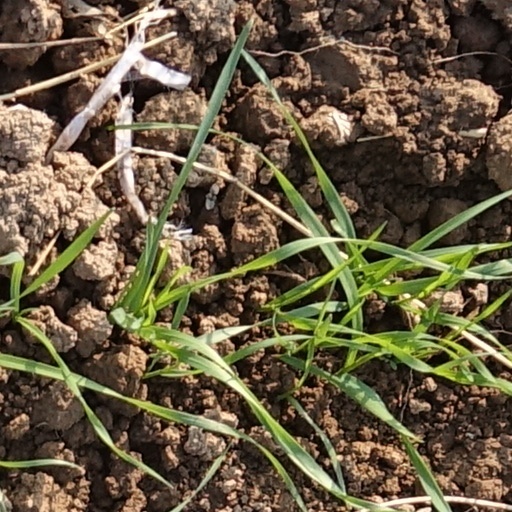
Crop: wheat